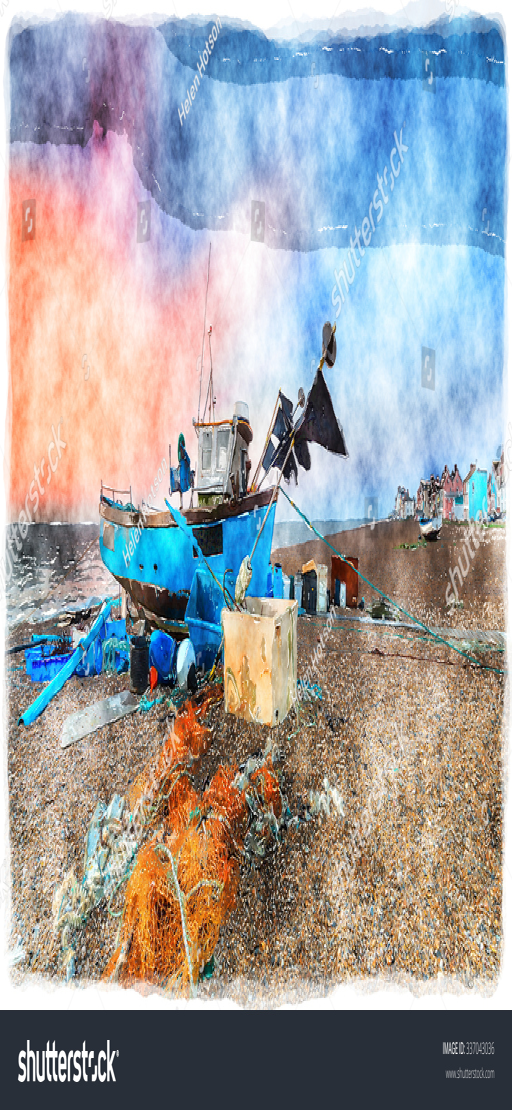
watercolour painting of fishing boats on the beach a small town on the coast